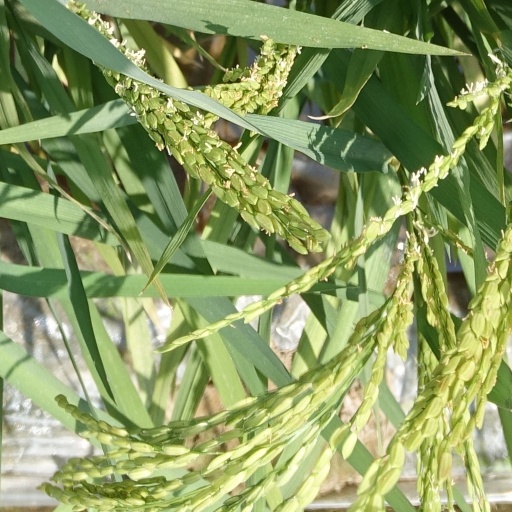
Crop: rice